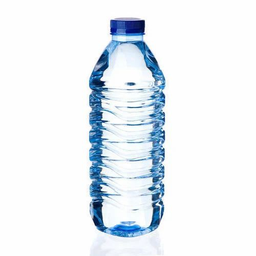
Label: bottles